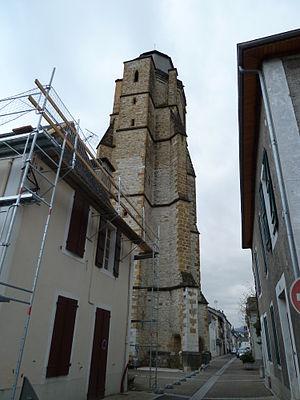
Église de Nay (Pyrénées-Atlantiques)
Nay est une commune française située dans le département des Pyrénées-Atlantiques, en région Nouvelle-Aquitaine.